Mahant Swami Maharaj

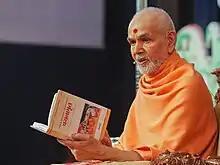
Mahant Swami Maharaj discoursing on the Vachanamrut

BAPS teaches followers that the living guru is considered to be the ideal swami, the perfect devotee, and the principal exemplar for emulation by spiritual aspirants. He is described to followers as a personification of the scriptures. He is viewed as "fully "brahmanized"", or having achieved the ultimate level of spiritual development.